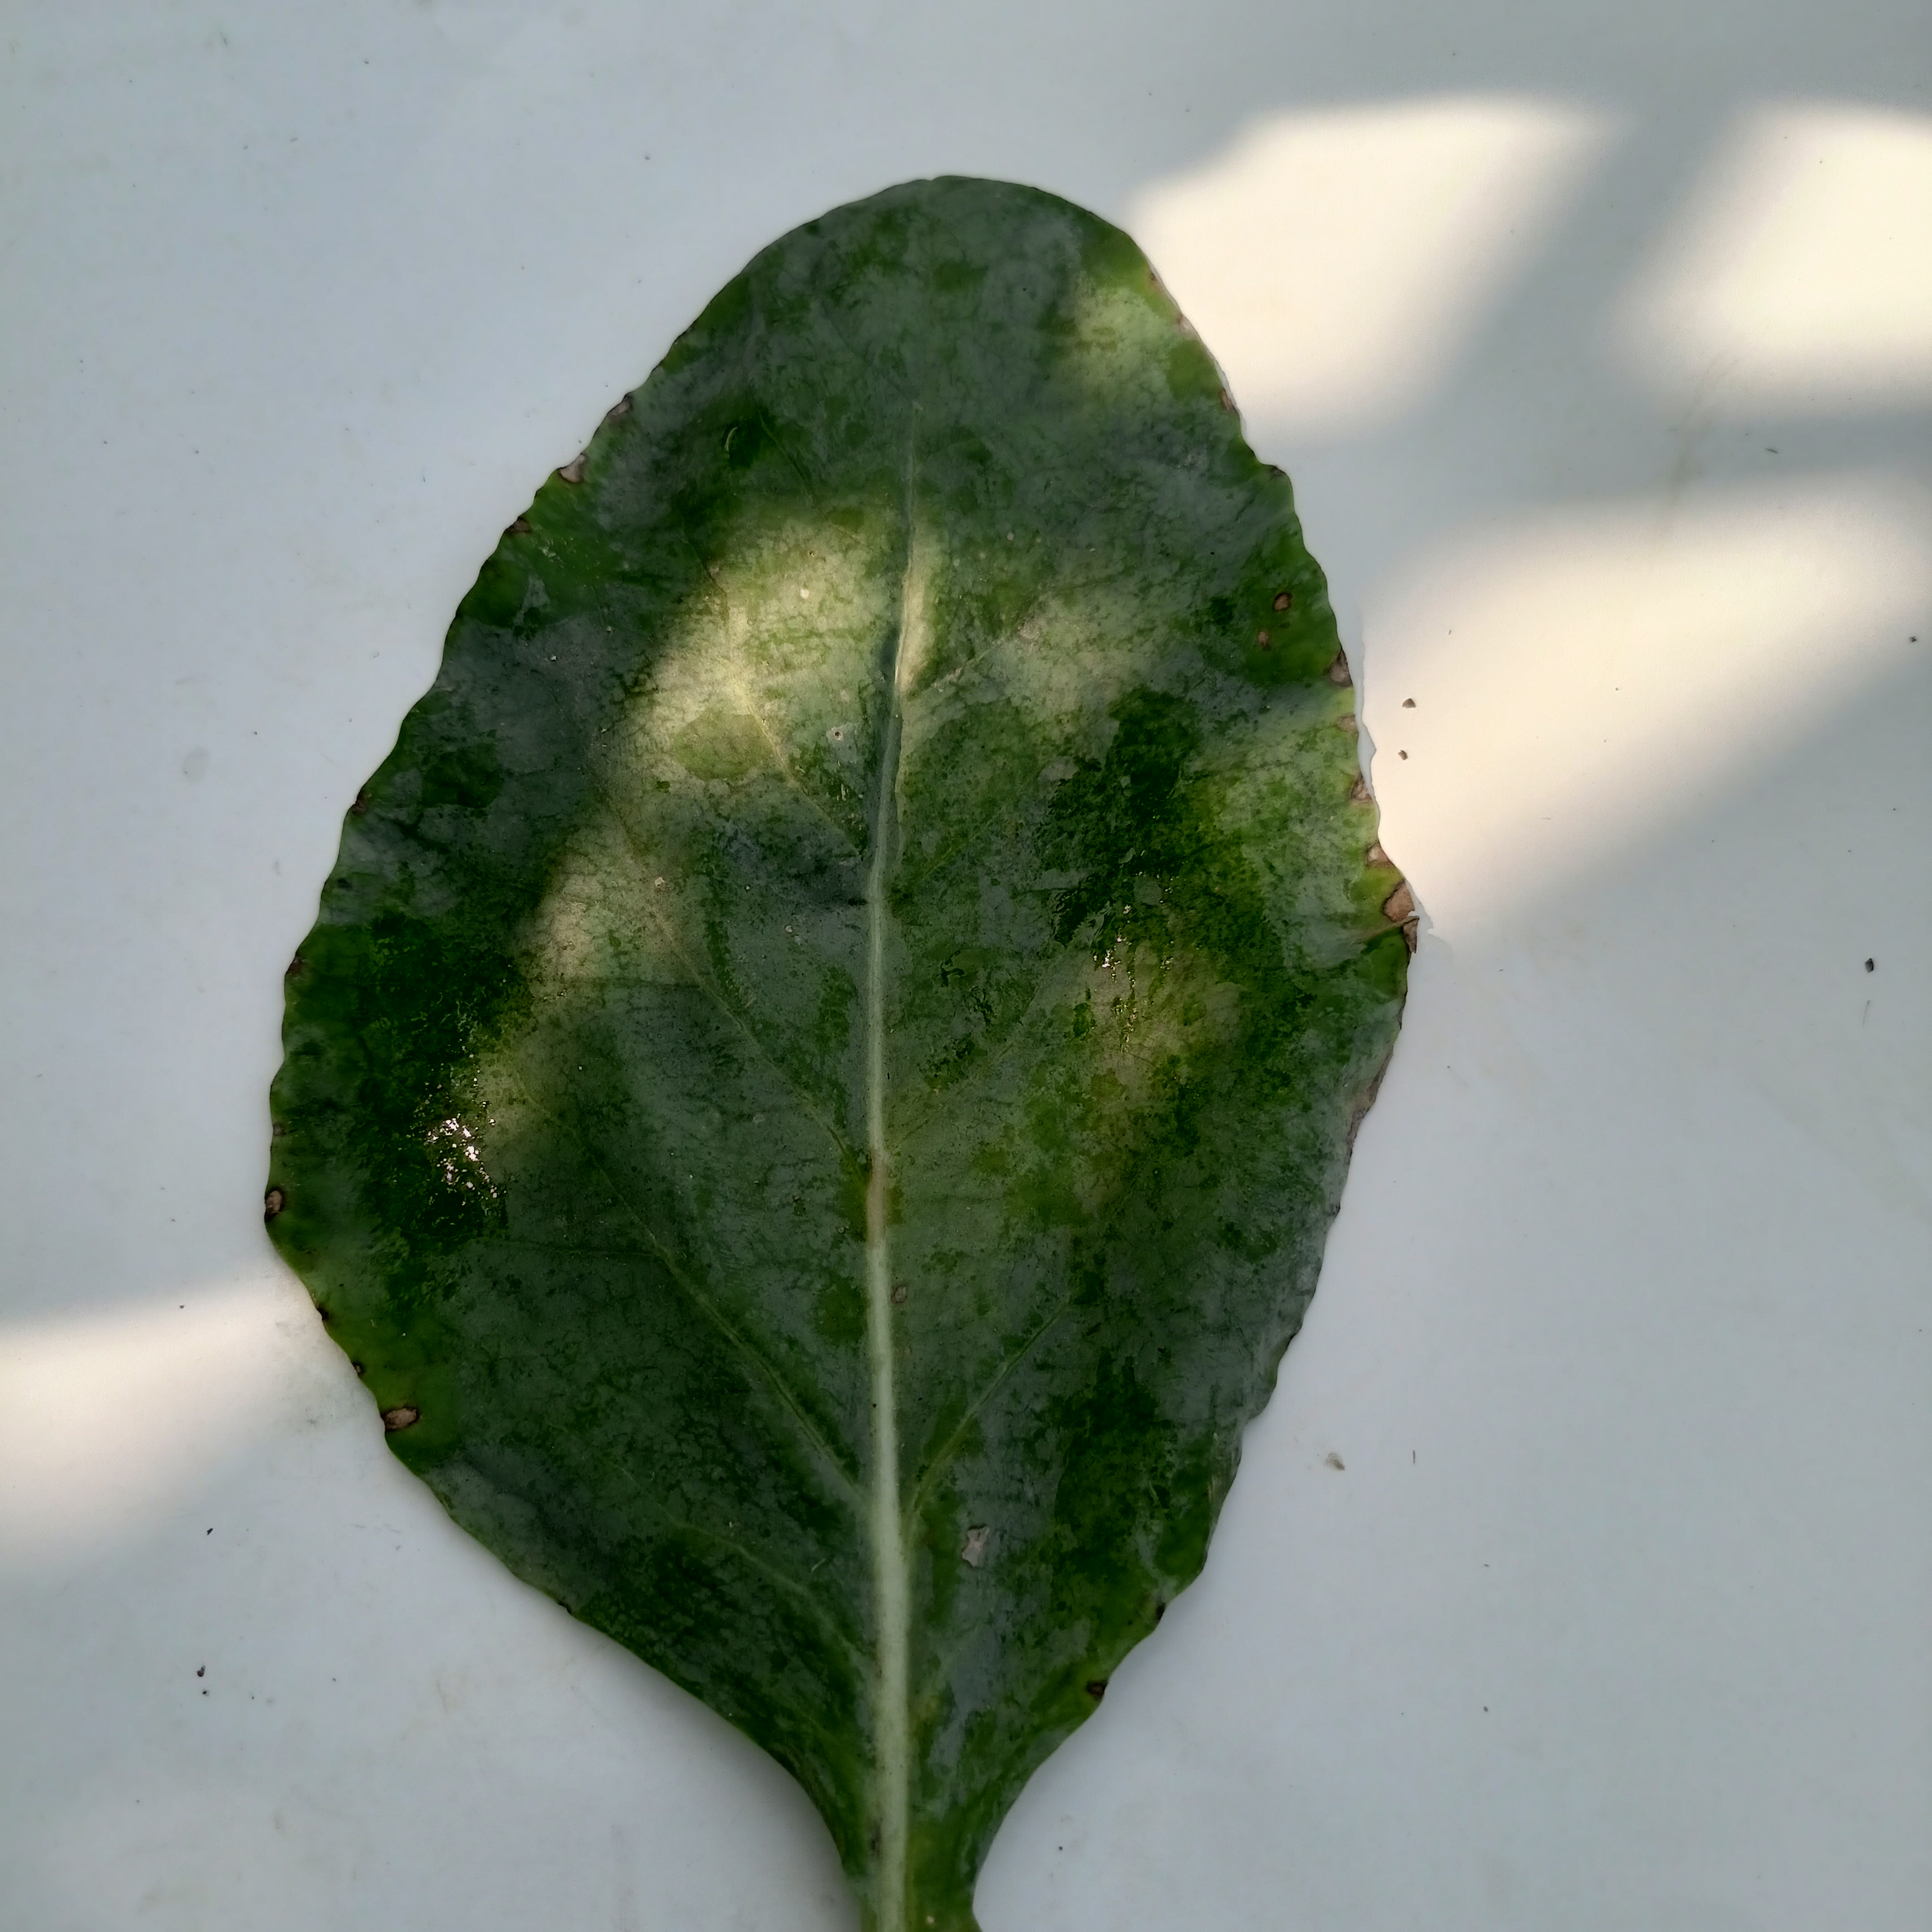
Label: Black Rot